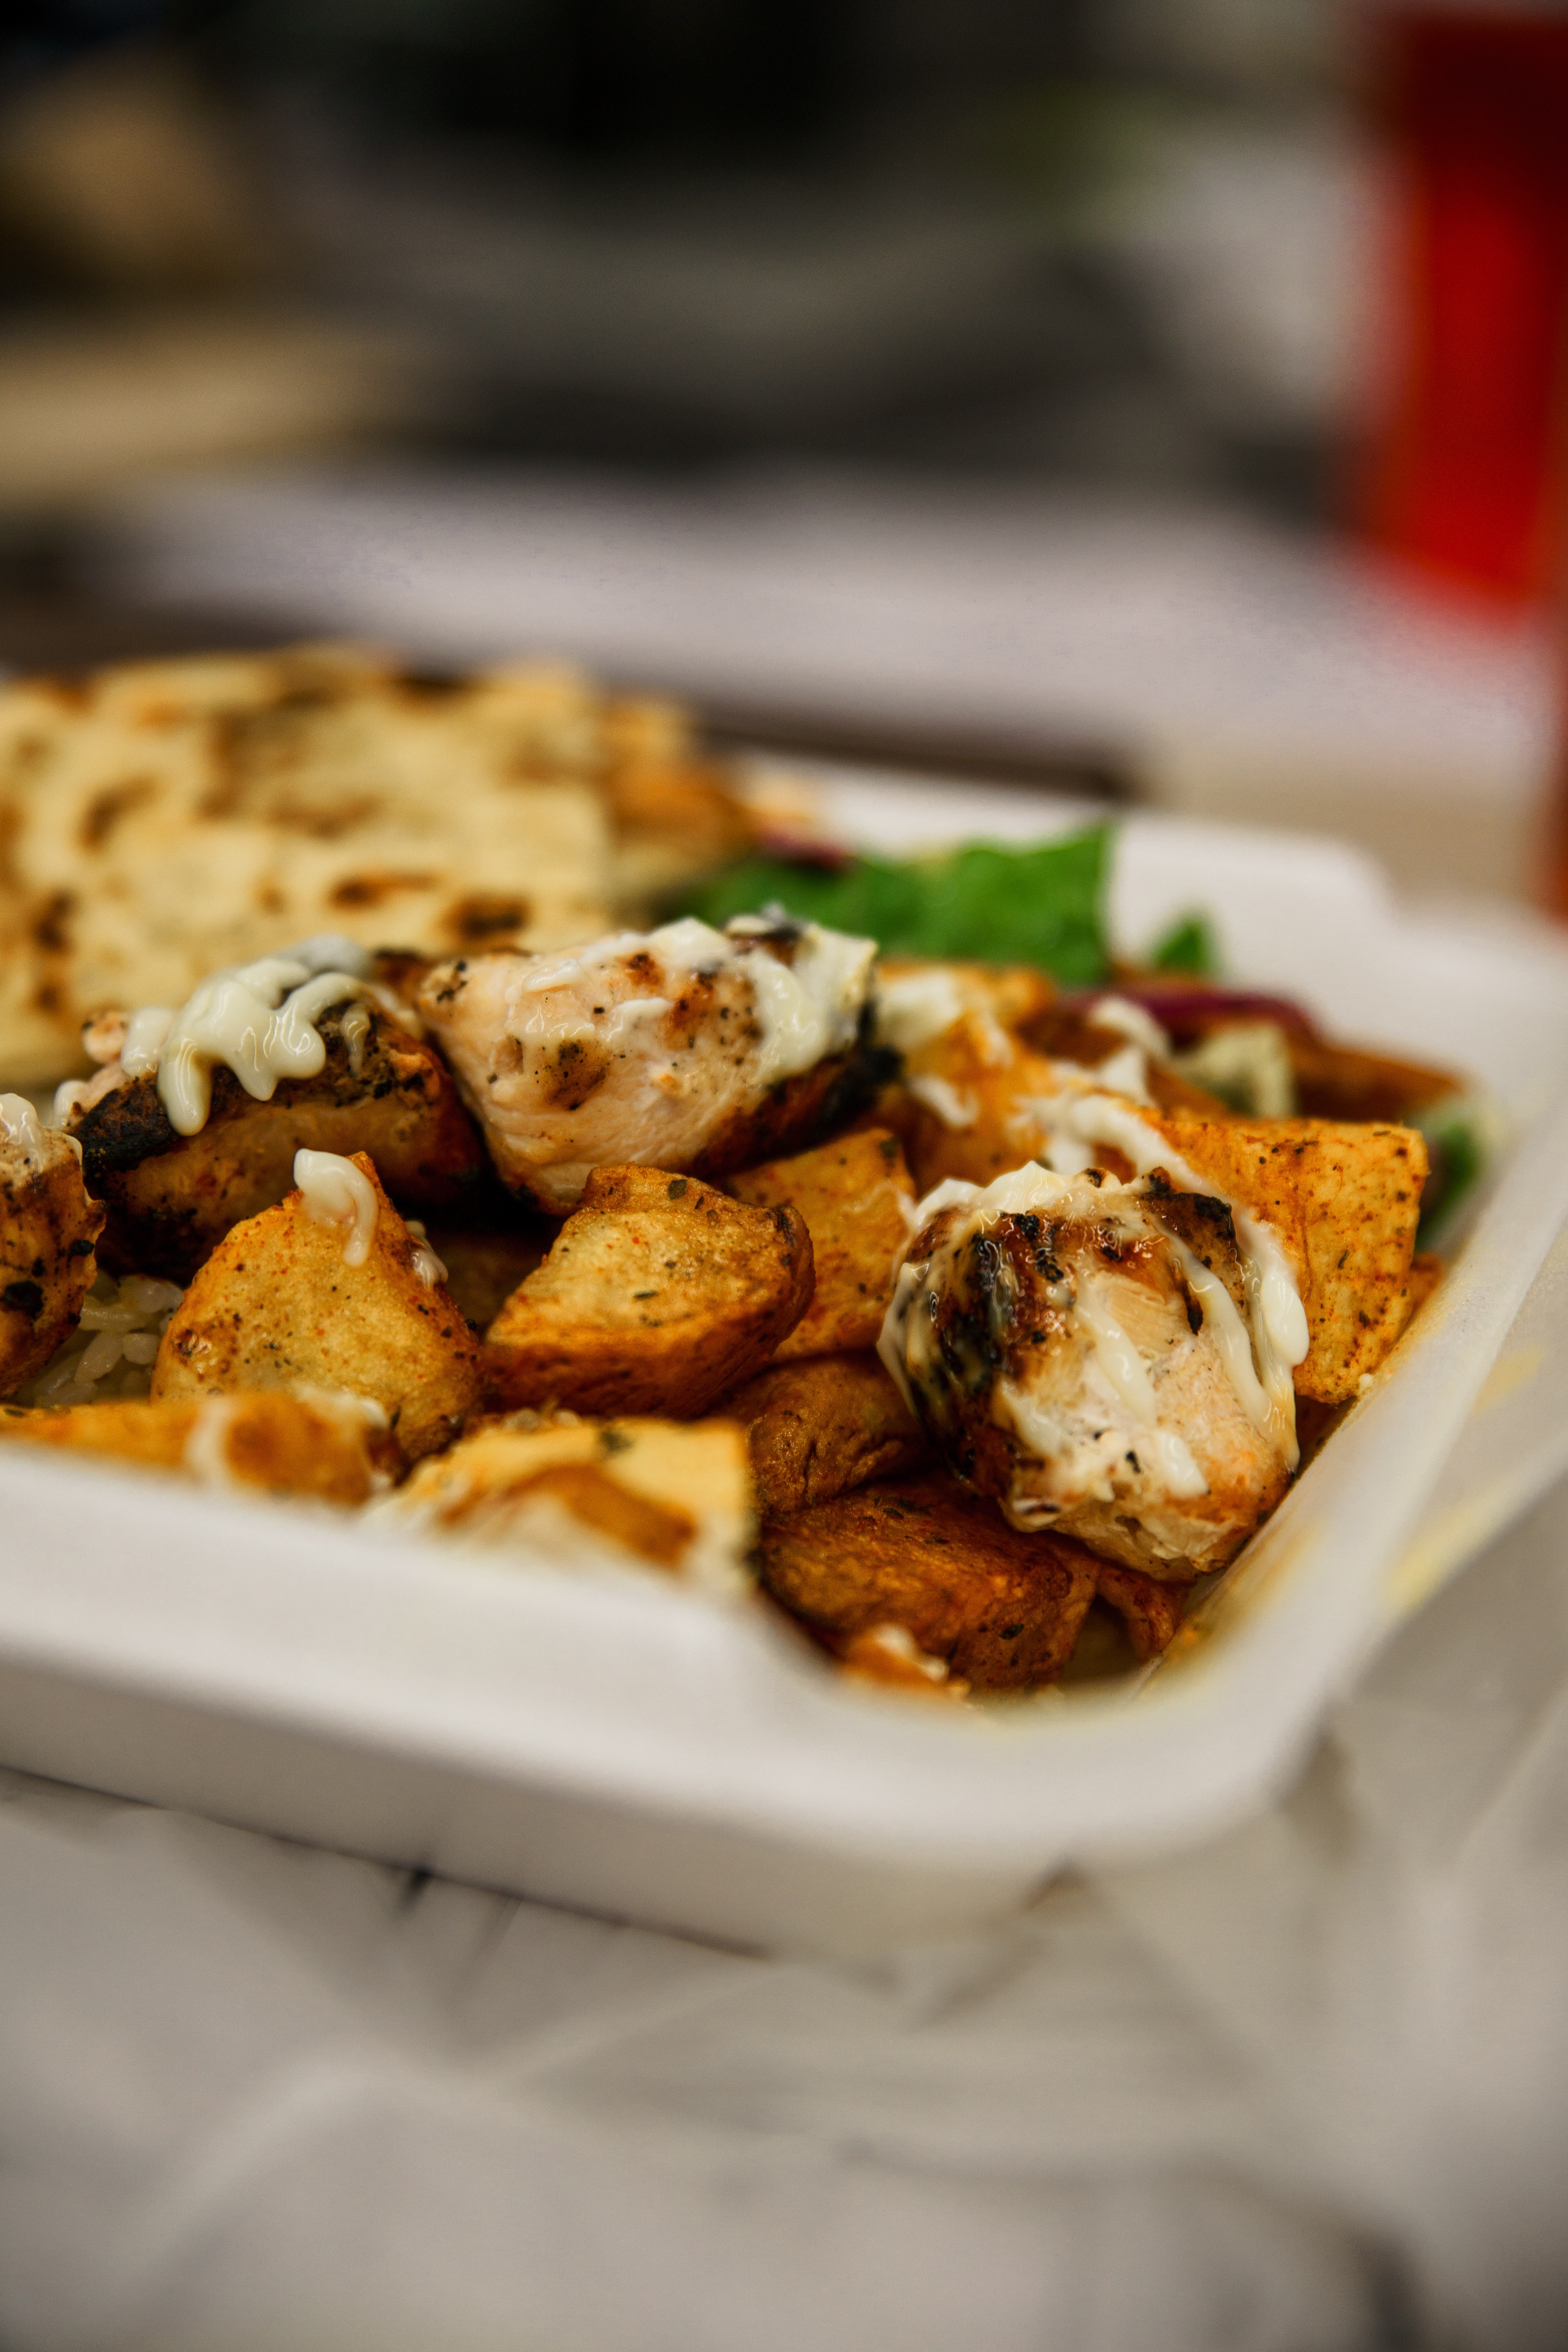
dish, cuisine, food, ingredient, comfort food, produce, staple food, recipe, vegetarian food, side dish, brunch, meat, fried food